Kazimiera Utrata

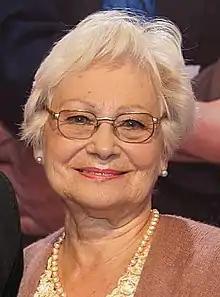
Kazimiera Utrata in 2012

Kazimiera Utrata (5 July 1932 – 12 August 2018) was a Polish actress. She appeared in 49 films and television shows from 1959 to 2018.